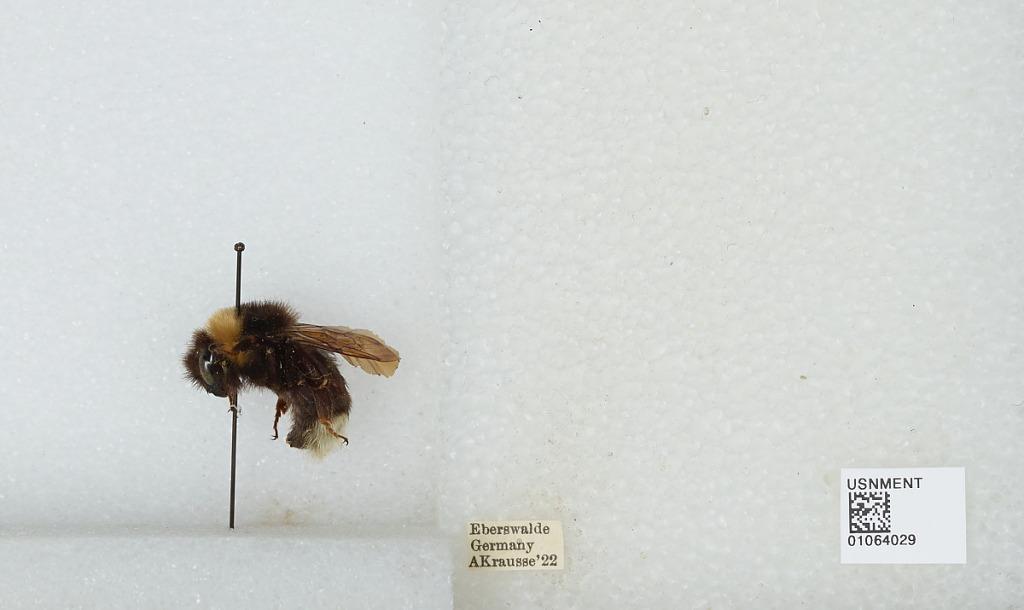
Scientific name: Bombus sp.
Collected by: A. Krausse
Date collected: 1922--
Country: Germany
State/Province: Brandenburg
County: Barnim
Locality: Eberswalde
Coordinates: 52.8356, 13.8182